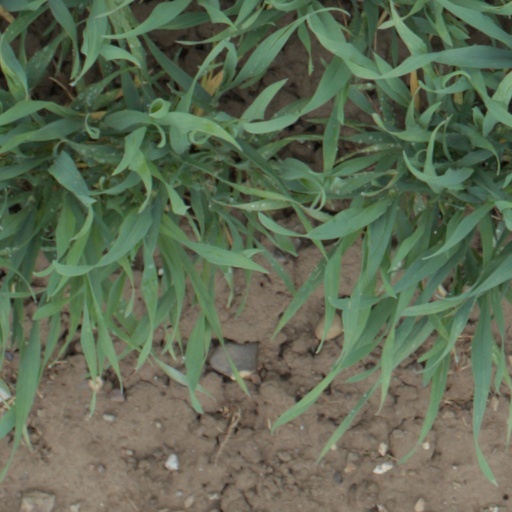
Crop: wheat